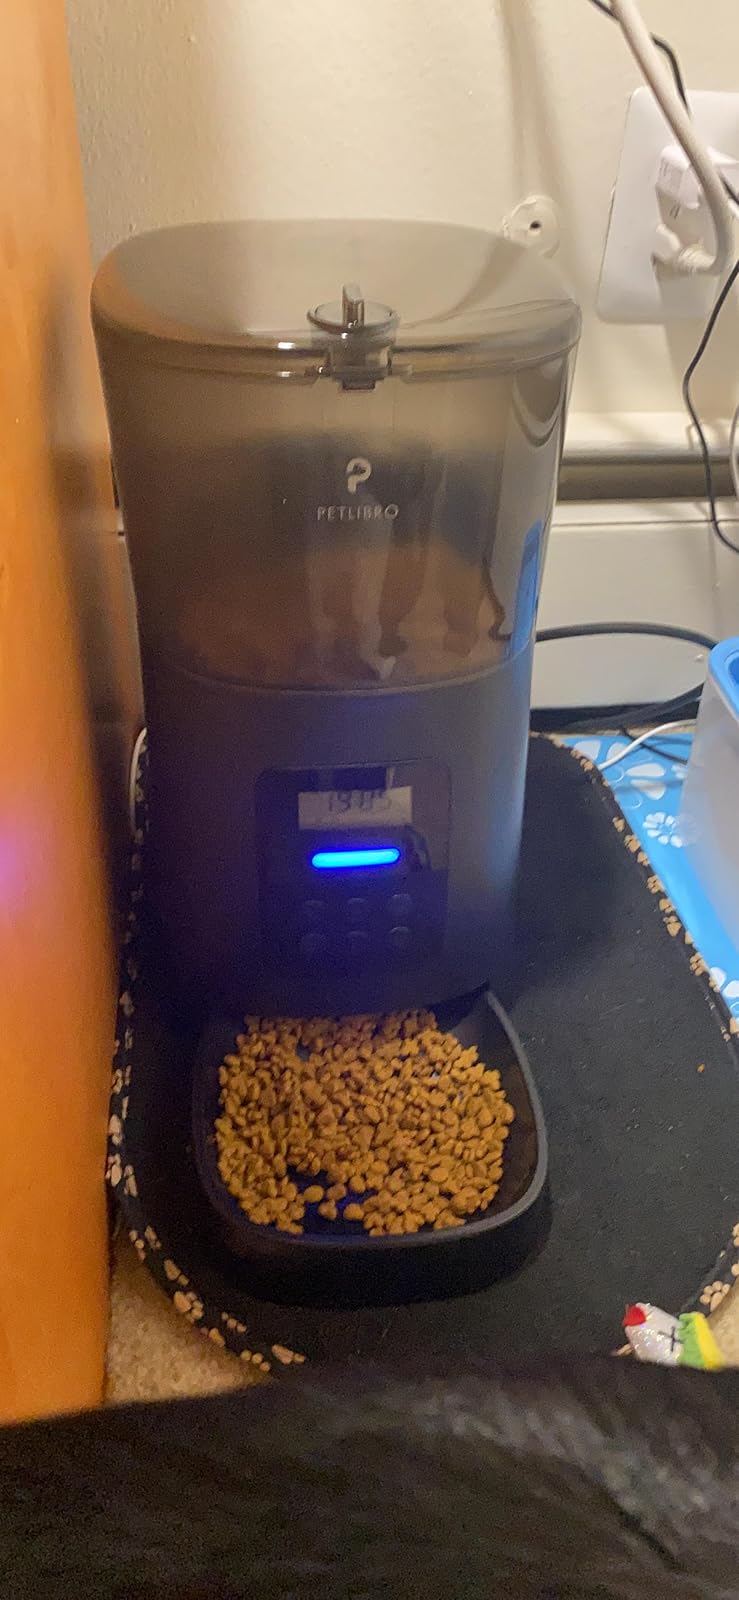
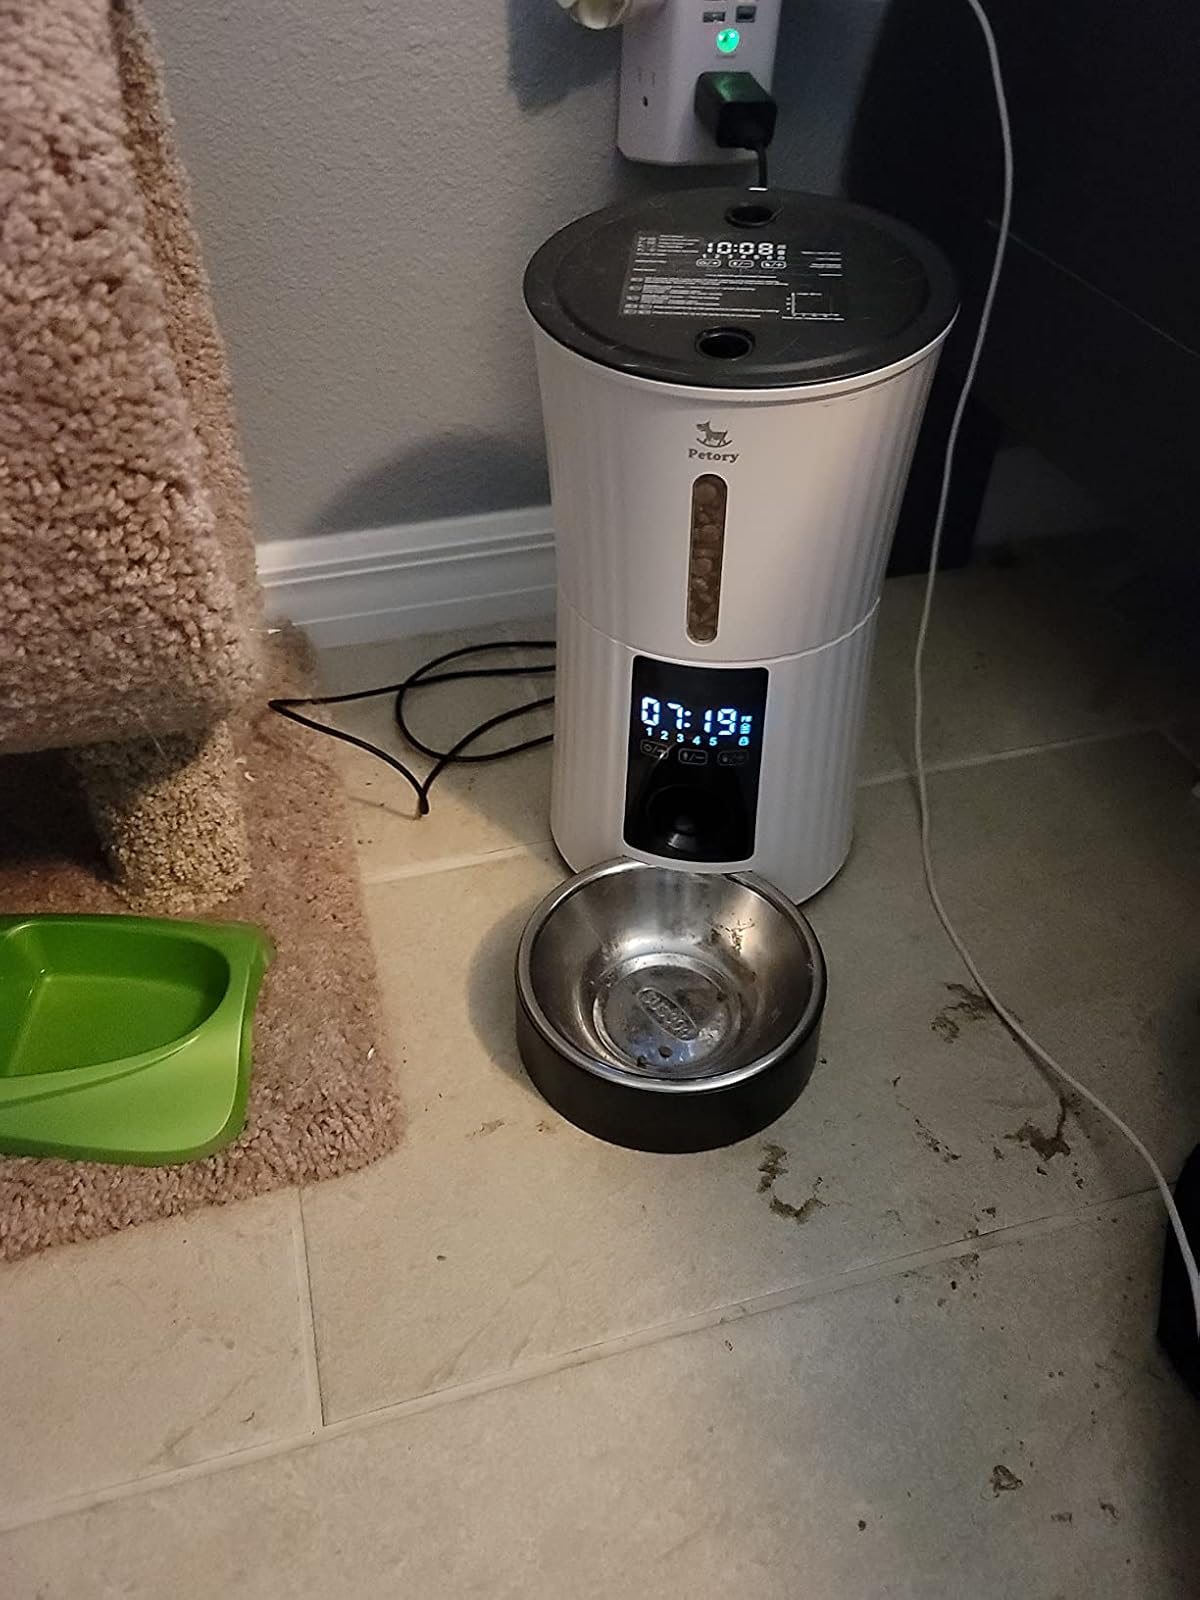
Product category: items_feeder
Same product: no